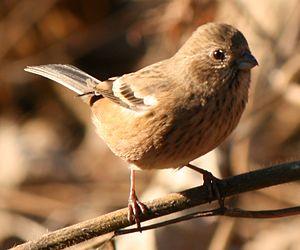
Le Roselin à longue queue est une espèce de passereaux de la famille des Fringillidae.